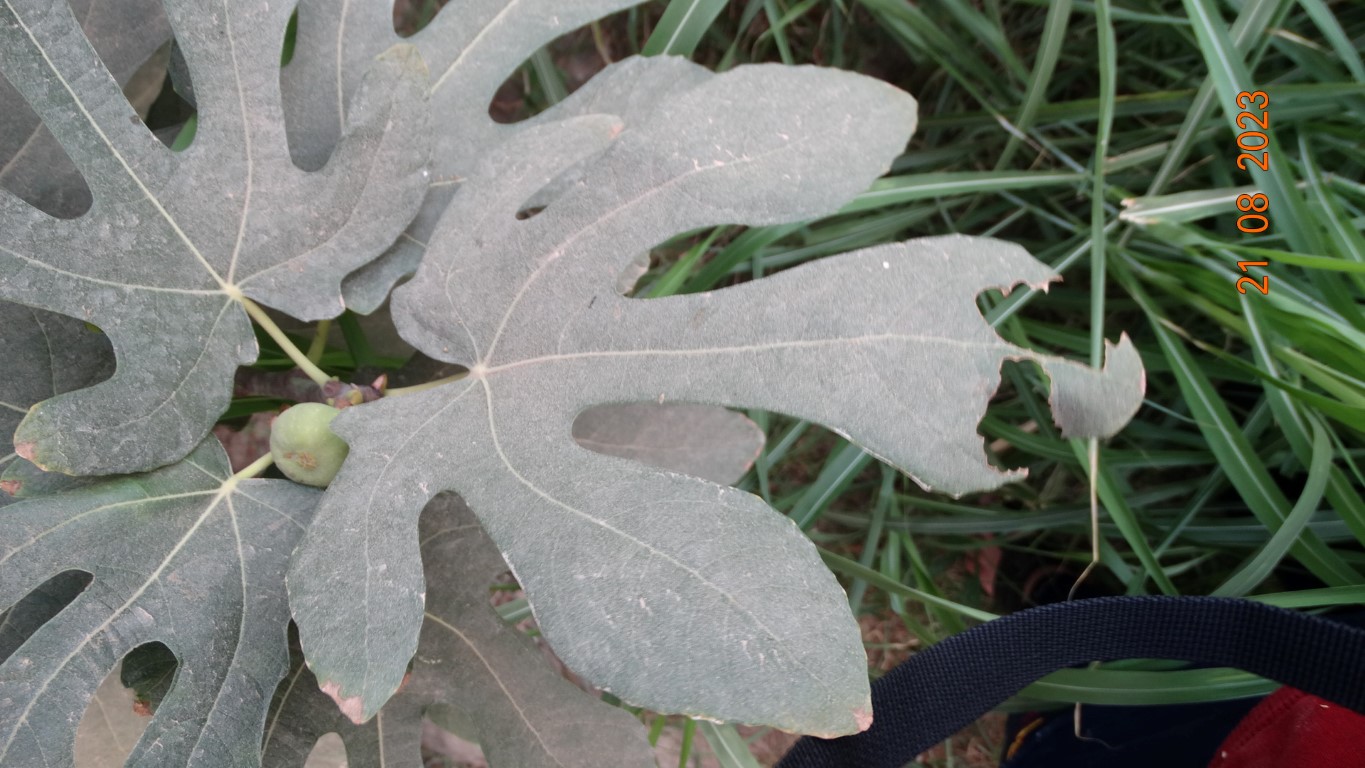
Label: infected